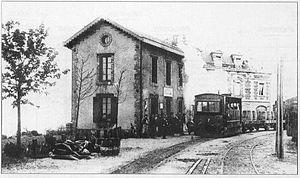
Verzy, dans la Marne, gare CBR et locomotive N°7 avec un bâtiment voyageur de type_1a.
L'abri de blockhaus à mitraillettes est un ouvrage défensif de la Première Guerre mondiale à Verzy dans la Marne.
Les chemins de fer de la Banlieue de Reims étaient un réseau secondaire de chemins de fer à voie métrique du département de la Marne, qui, à son apogée, s'étendait sur 400 km en desservant 180 communes.